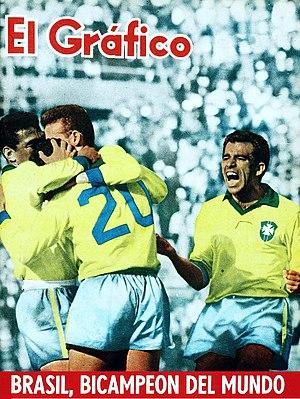
La finale de la Coupe du monde de football 1962 est le match de football concluant la 7ᵉ Coupe du monde, organisée au Chili. Elle a lieu le 17 juin 1962 à l'Estadio Nacional, à Santiago, à 14 h 30. Le Brésil s'impose face à la Tchécoslovaquie par trois buts à un.